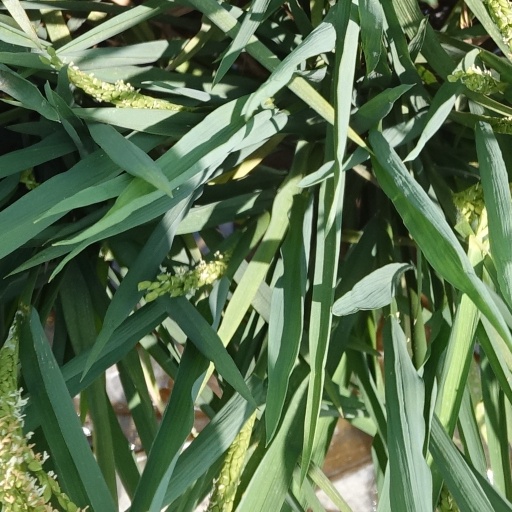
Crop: rice